Camelot (video game)

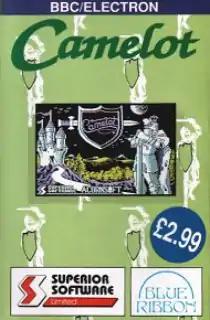
Cassette cover

Camelot is a computer game written by Tony Oakden and published in the UK in 1989/90 for the BBC Micro and Acorn Electron. The game was first published by Superior Software and Acornsoft as part of the "Play it Again Sam 9" compilation in 1989 and was subsequently re-published as a standalone title in 1990 by Superior Software and Blue Ribbon.